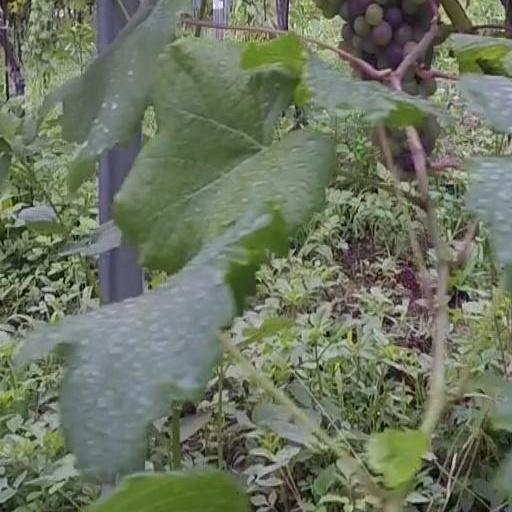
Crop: grape